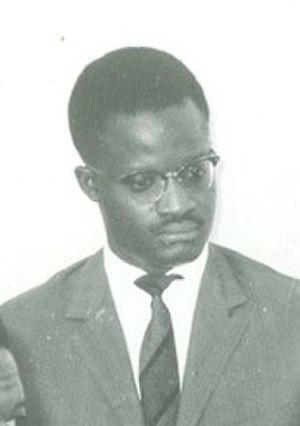
Habib Thiam en 1960.
Habib Thiam, né le 21 janvier 1933 et mort le 26 juin 2017, est un homme d'État sénégalais, Premier ministre à deux reprises de son pays, également président de l'Assemblée nationale du Sénégal.